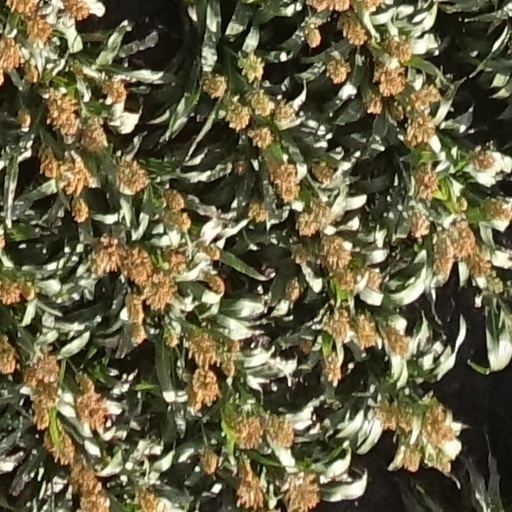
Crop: sorghum